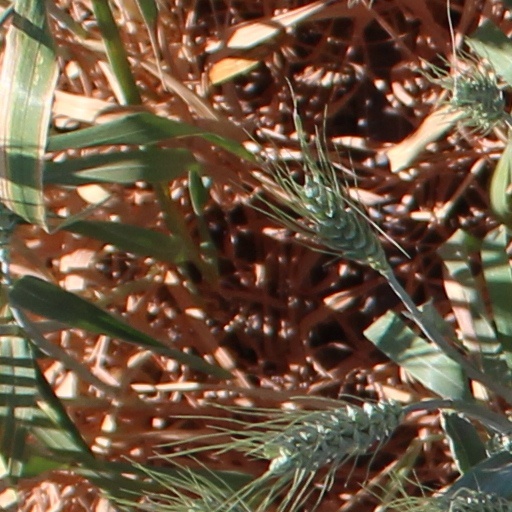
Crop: wheat